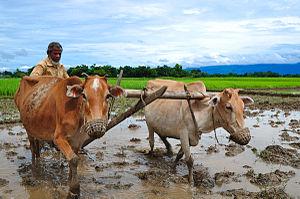
L'élevage bovin au Bangladesh est une composante importante de l'élevage local. Il est fortement imbriqué dans l'agriculture, pilier de ce pays très majoritairement agricole.